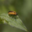
Label: beetle